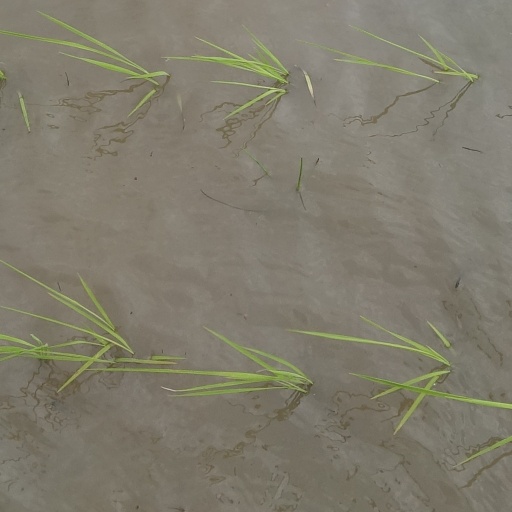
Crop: rice